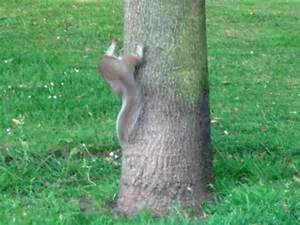
Label: squirrel